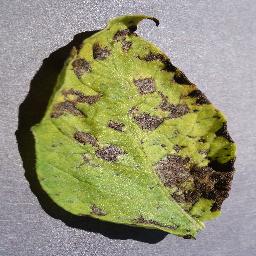
Label: Potato___Early_blight